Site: brandenburg
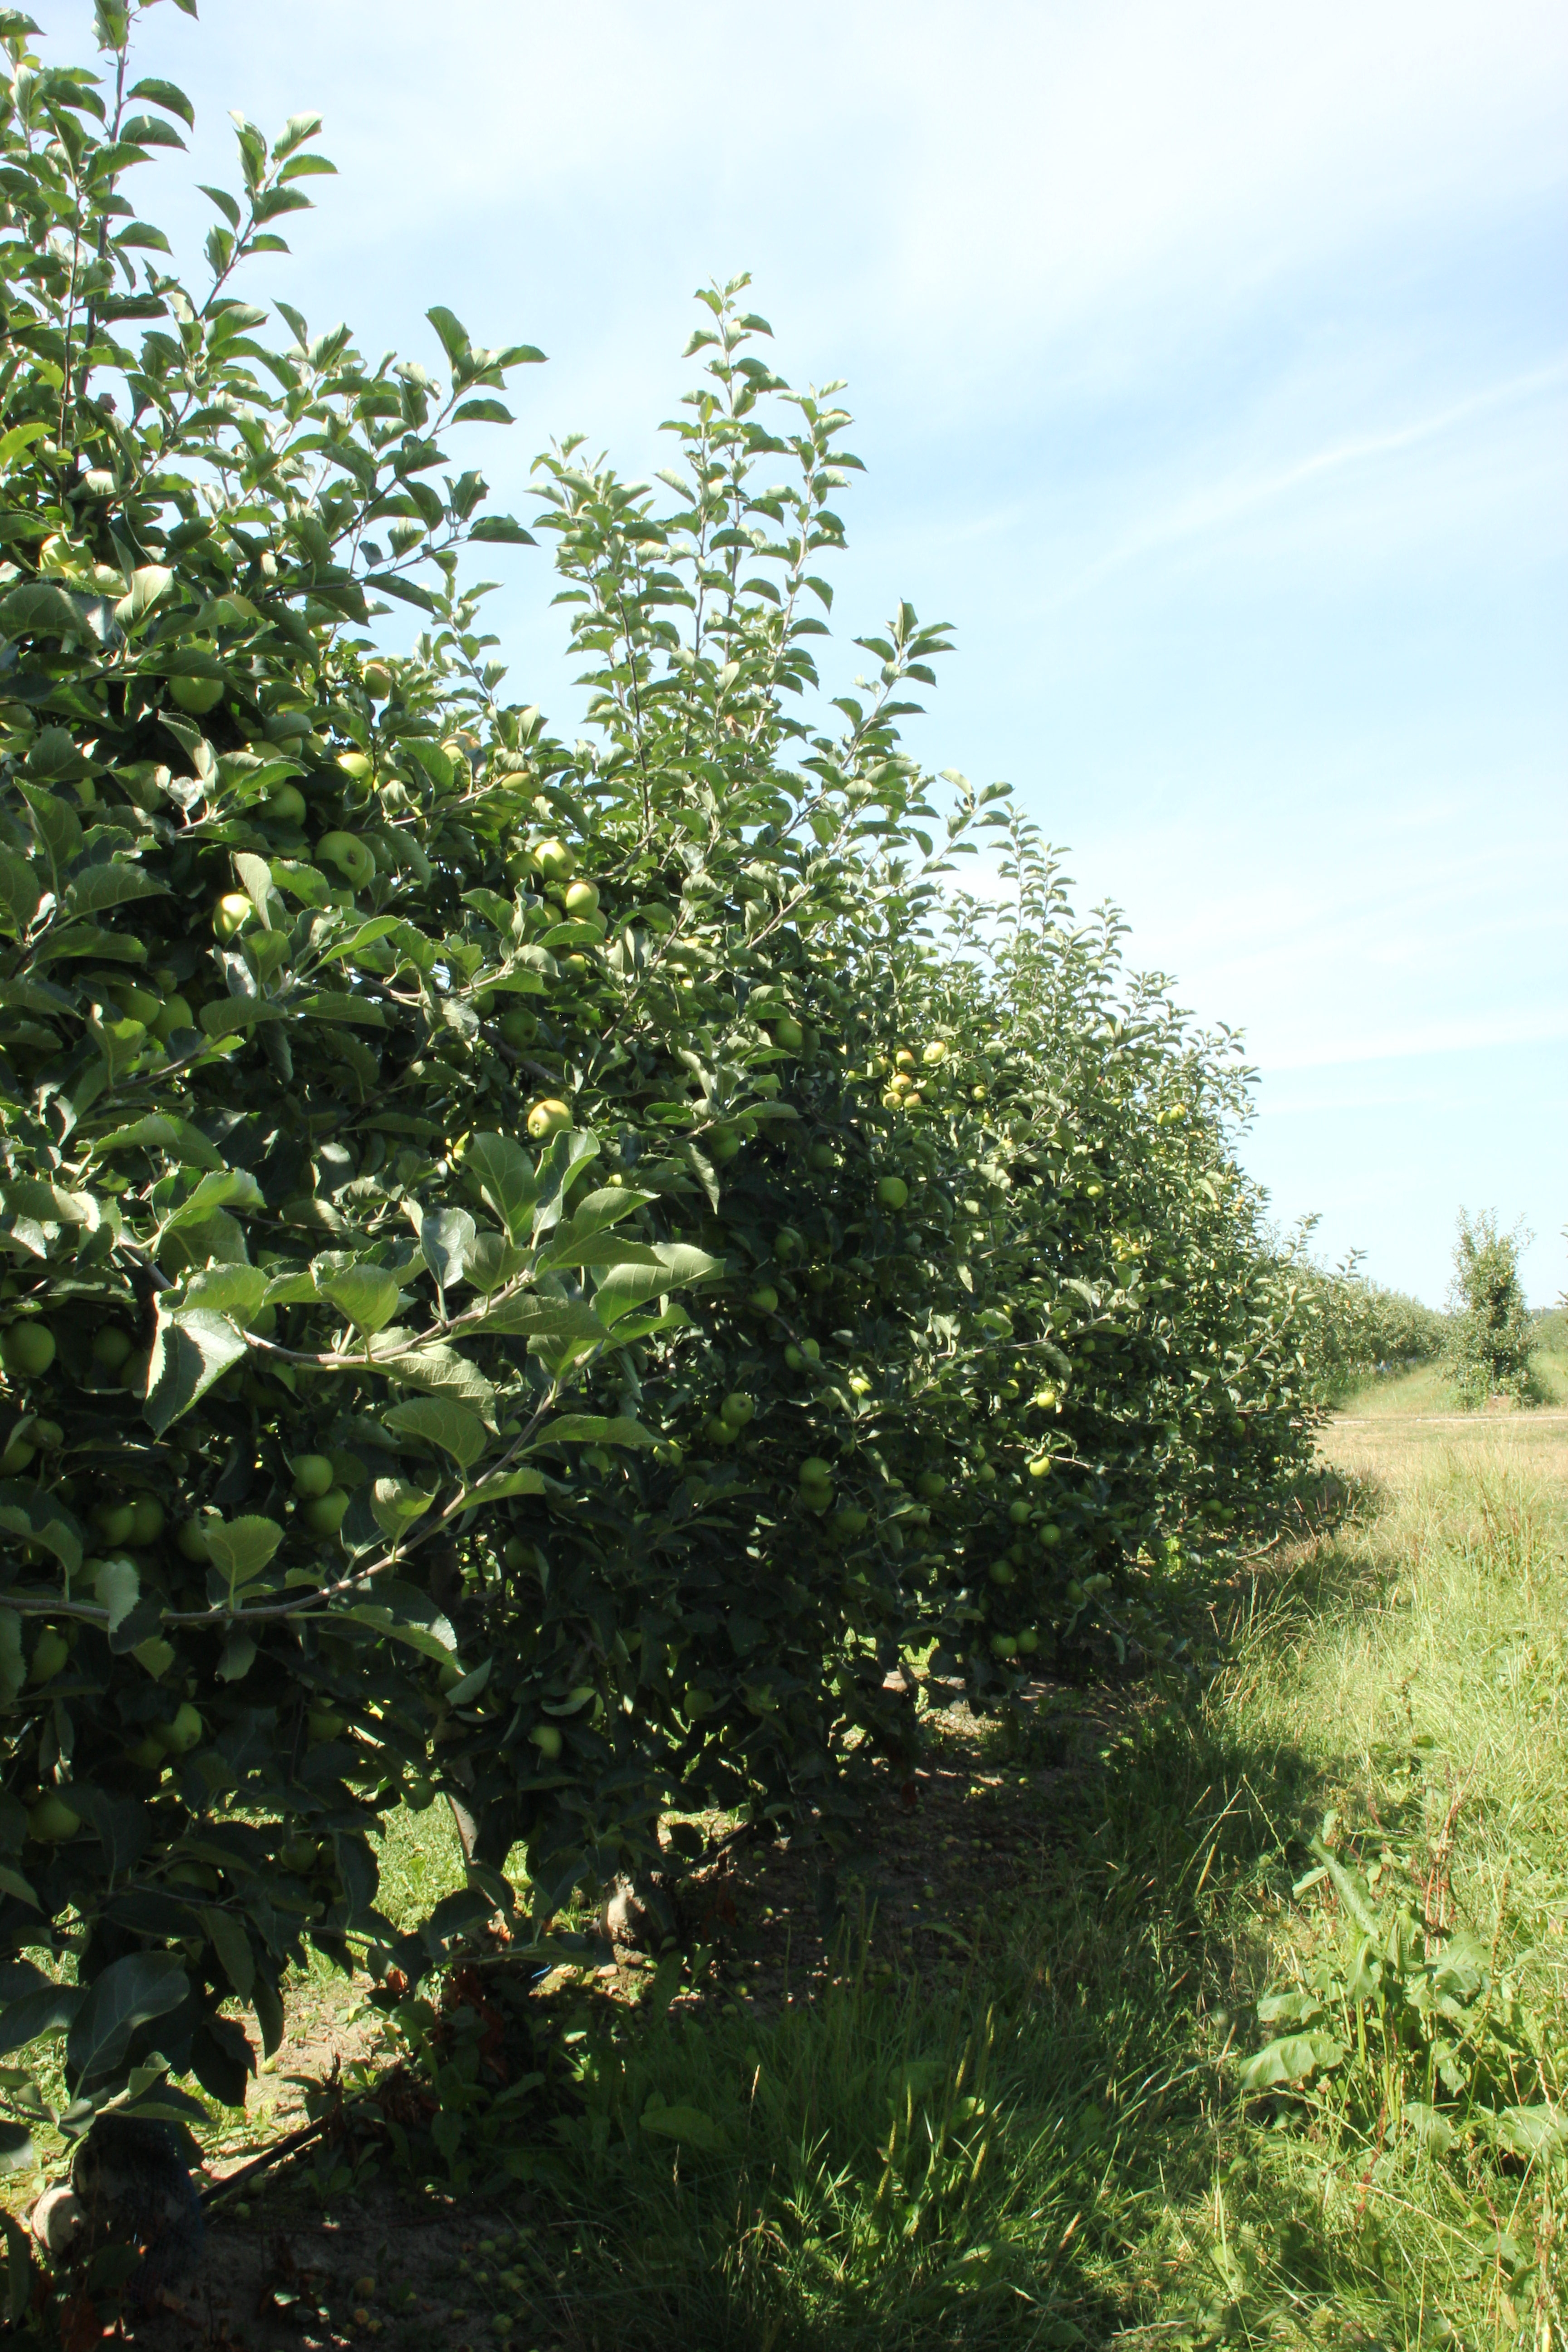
Growth stage (BBCH 77): Development of fruit